John Dunn (violinist)

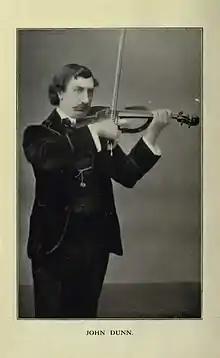
John Dunn

John Dunn (16 February 1866, Kingston upon Hull – 18 December 1940, Harrogate) was the most prominent English violinist at the turn of the 20th century and composer. He was considered especially successful in interpreting works by Niccolò Paganini.